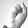
ASL letter: S